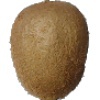
Label: Kiwi 1